Phongyibyan

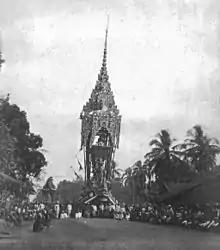
A Burmese ceremonial hearse featuring the hintha bird.

Phongyibyan is widely observed by Buddhists throughout Myanmar, including the Bamar, Mon, Rakhine, and Shan peoples. Similarly elaborate cremation ceremonies, congruous with those in Myanmar, are also held by the Northern Thai people. Among the Shan and Lanna peoples, the ceremony is known as poy law (ပွႆးလေႃ or ปอยล้อ), which literally means "ceremony of the cart," whereby "poy" is a Burmese loanword meaning "festival" or "ceremony" (cf. Poy Sang Long).